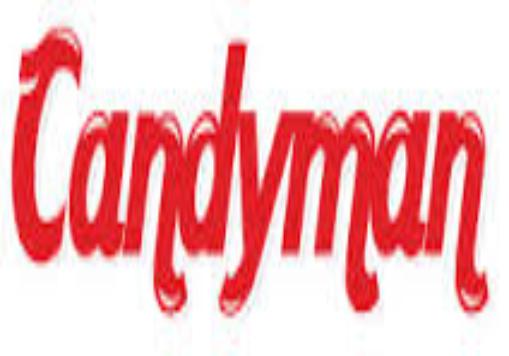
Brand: Candyman
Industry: Food